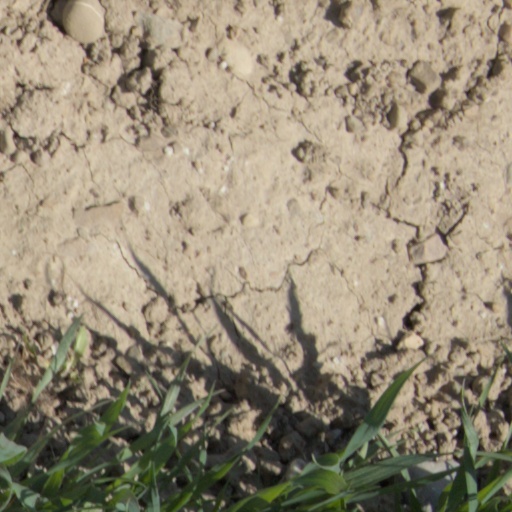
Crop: wheat